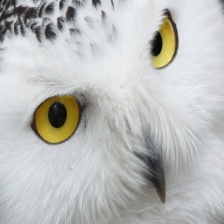
Species: SNOWY OWL
Scientific name: BUBO SCANDIACUS
ImageNet parent category: great_grey_owl